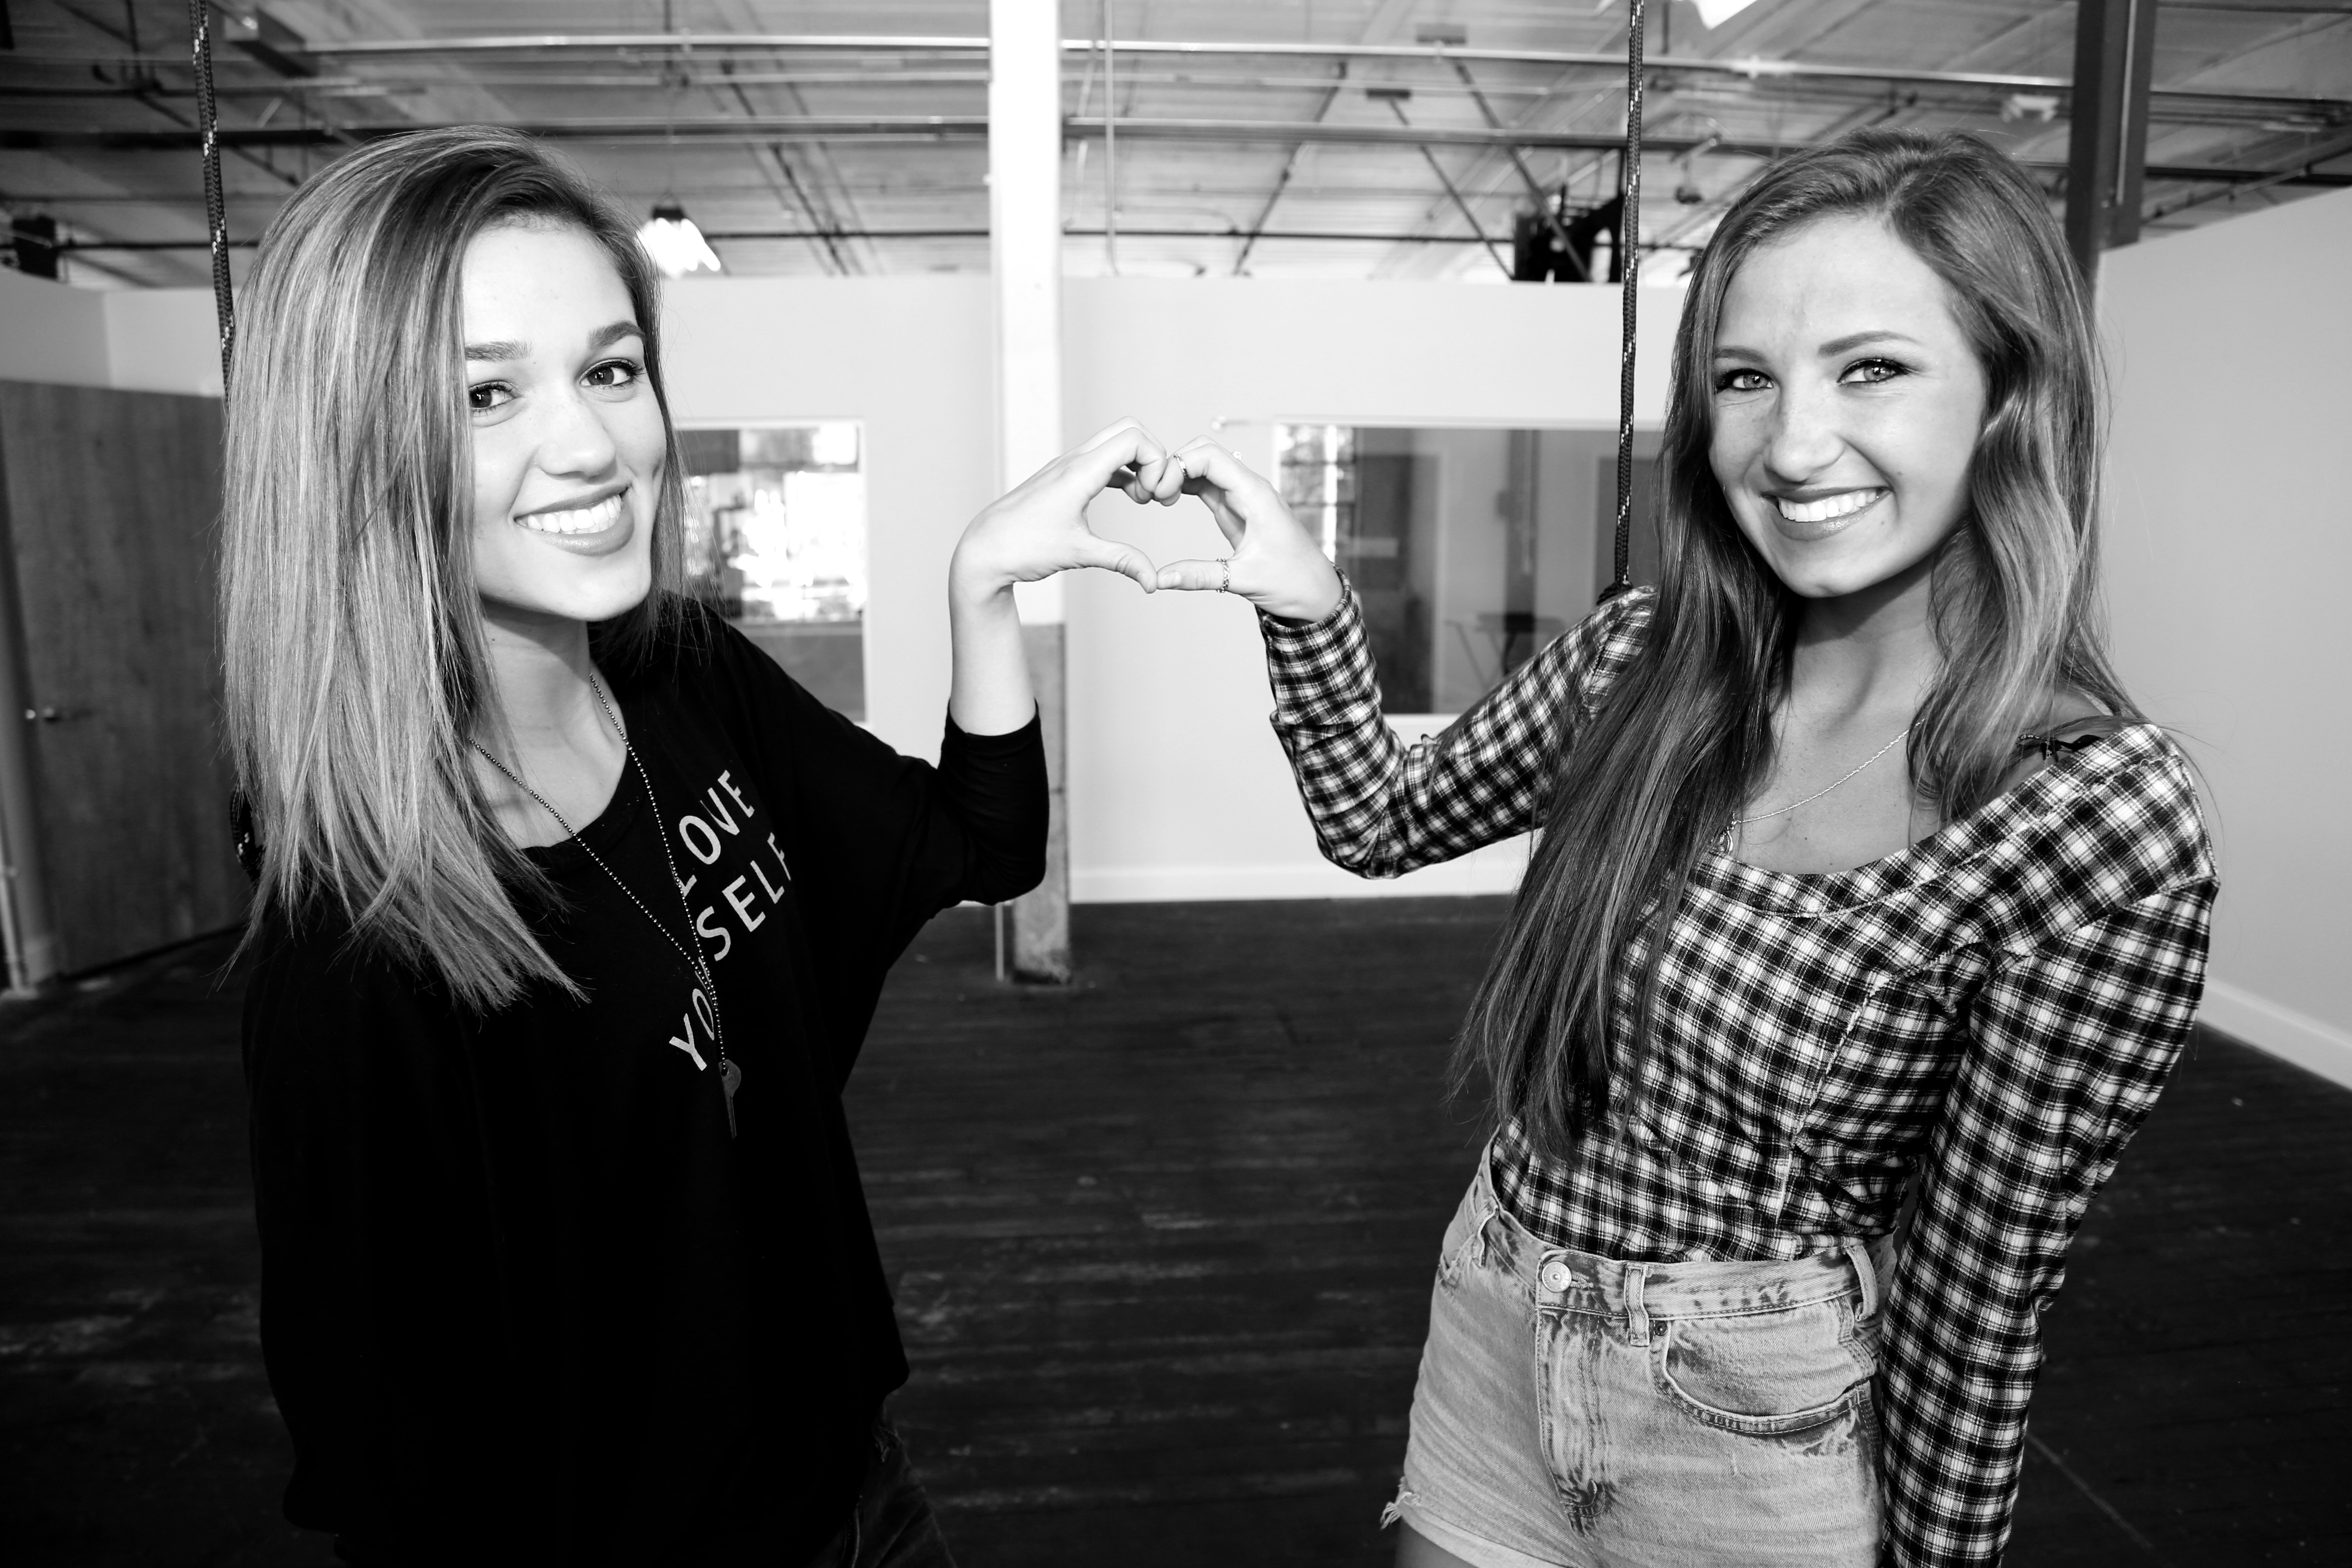
person, black and white, girl, white, photography, play, female, portrait, model, young, fashion, black, monochrome, christian, eyes, shorts, selfie, photograph, snapshot, sexy, style, attractive, glamour, hip, fashion girl, photo shoot, chic, woman fashion, inspire, fashion models, monochrome photography, portrait photography, country girl, jean shorts, sweet 16, high school girl, christian model, christian youth, besties